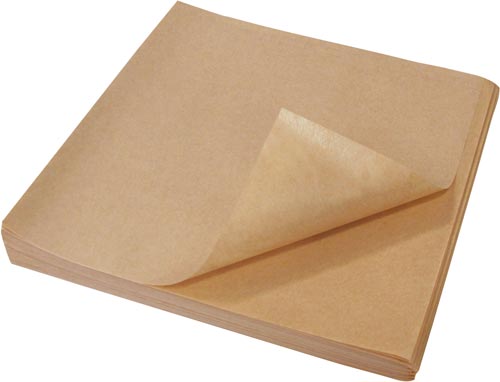
Label: paper